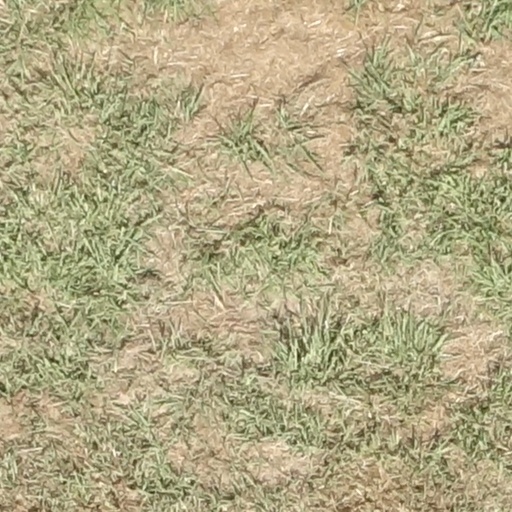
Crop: sorghum